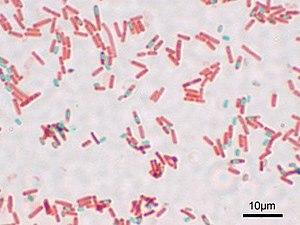
L’endospore ou spore est une structure qui se forme au sein du cytoplasme de certaines espèces de bactéries lorsque les conditions environnementales sont défavorables. L’endospore permet à la bactérie de survivre à ces conditions défavorables dans un état de vie ralentie. L’endospore représente donc une forme de résistance mais aussi une forme de dissémination.
Un bacille est une bactérie de forme allongée dite « en bâtonnet » — du latin baculus ou baculum, bâton — par opposition à la forme cocci.
Bacillus subtilis est une bactérie catalase-positive que l'on trouve habituellement dans le sol, mais c'est surtout une espèce ubiquitaire.